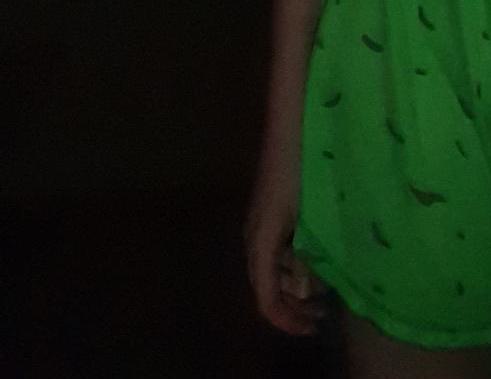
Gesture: no_gesture